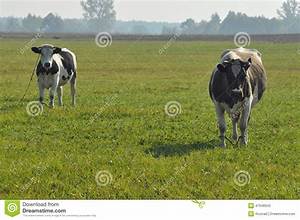
Label: mucca